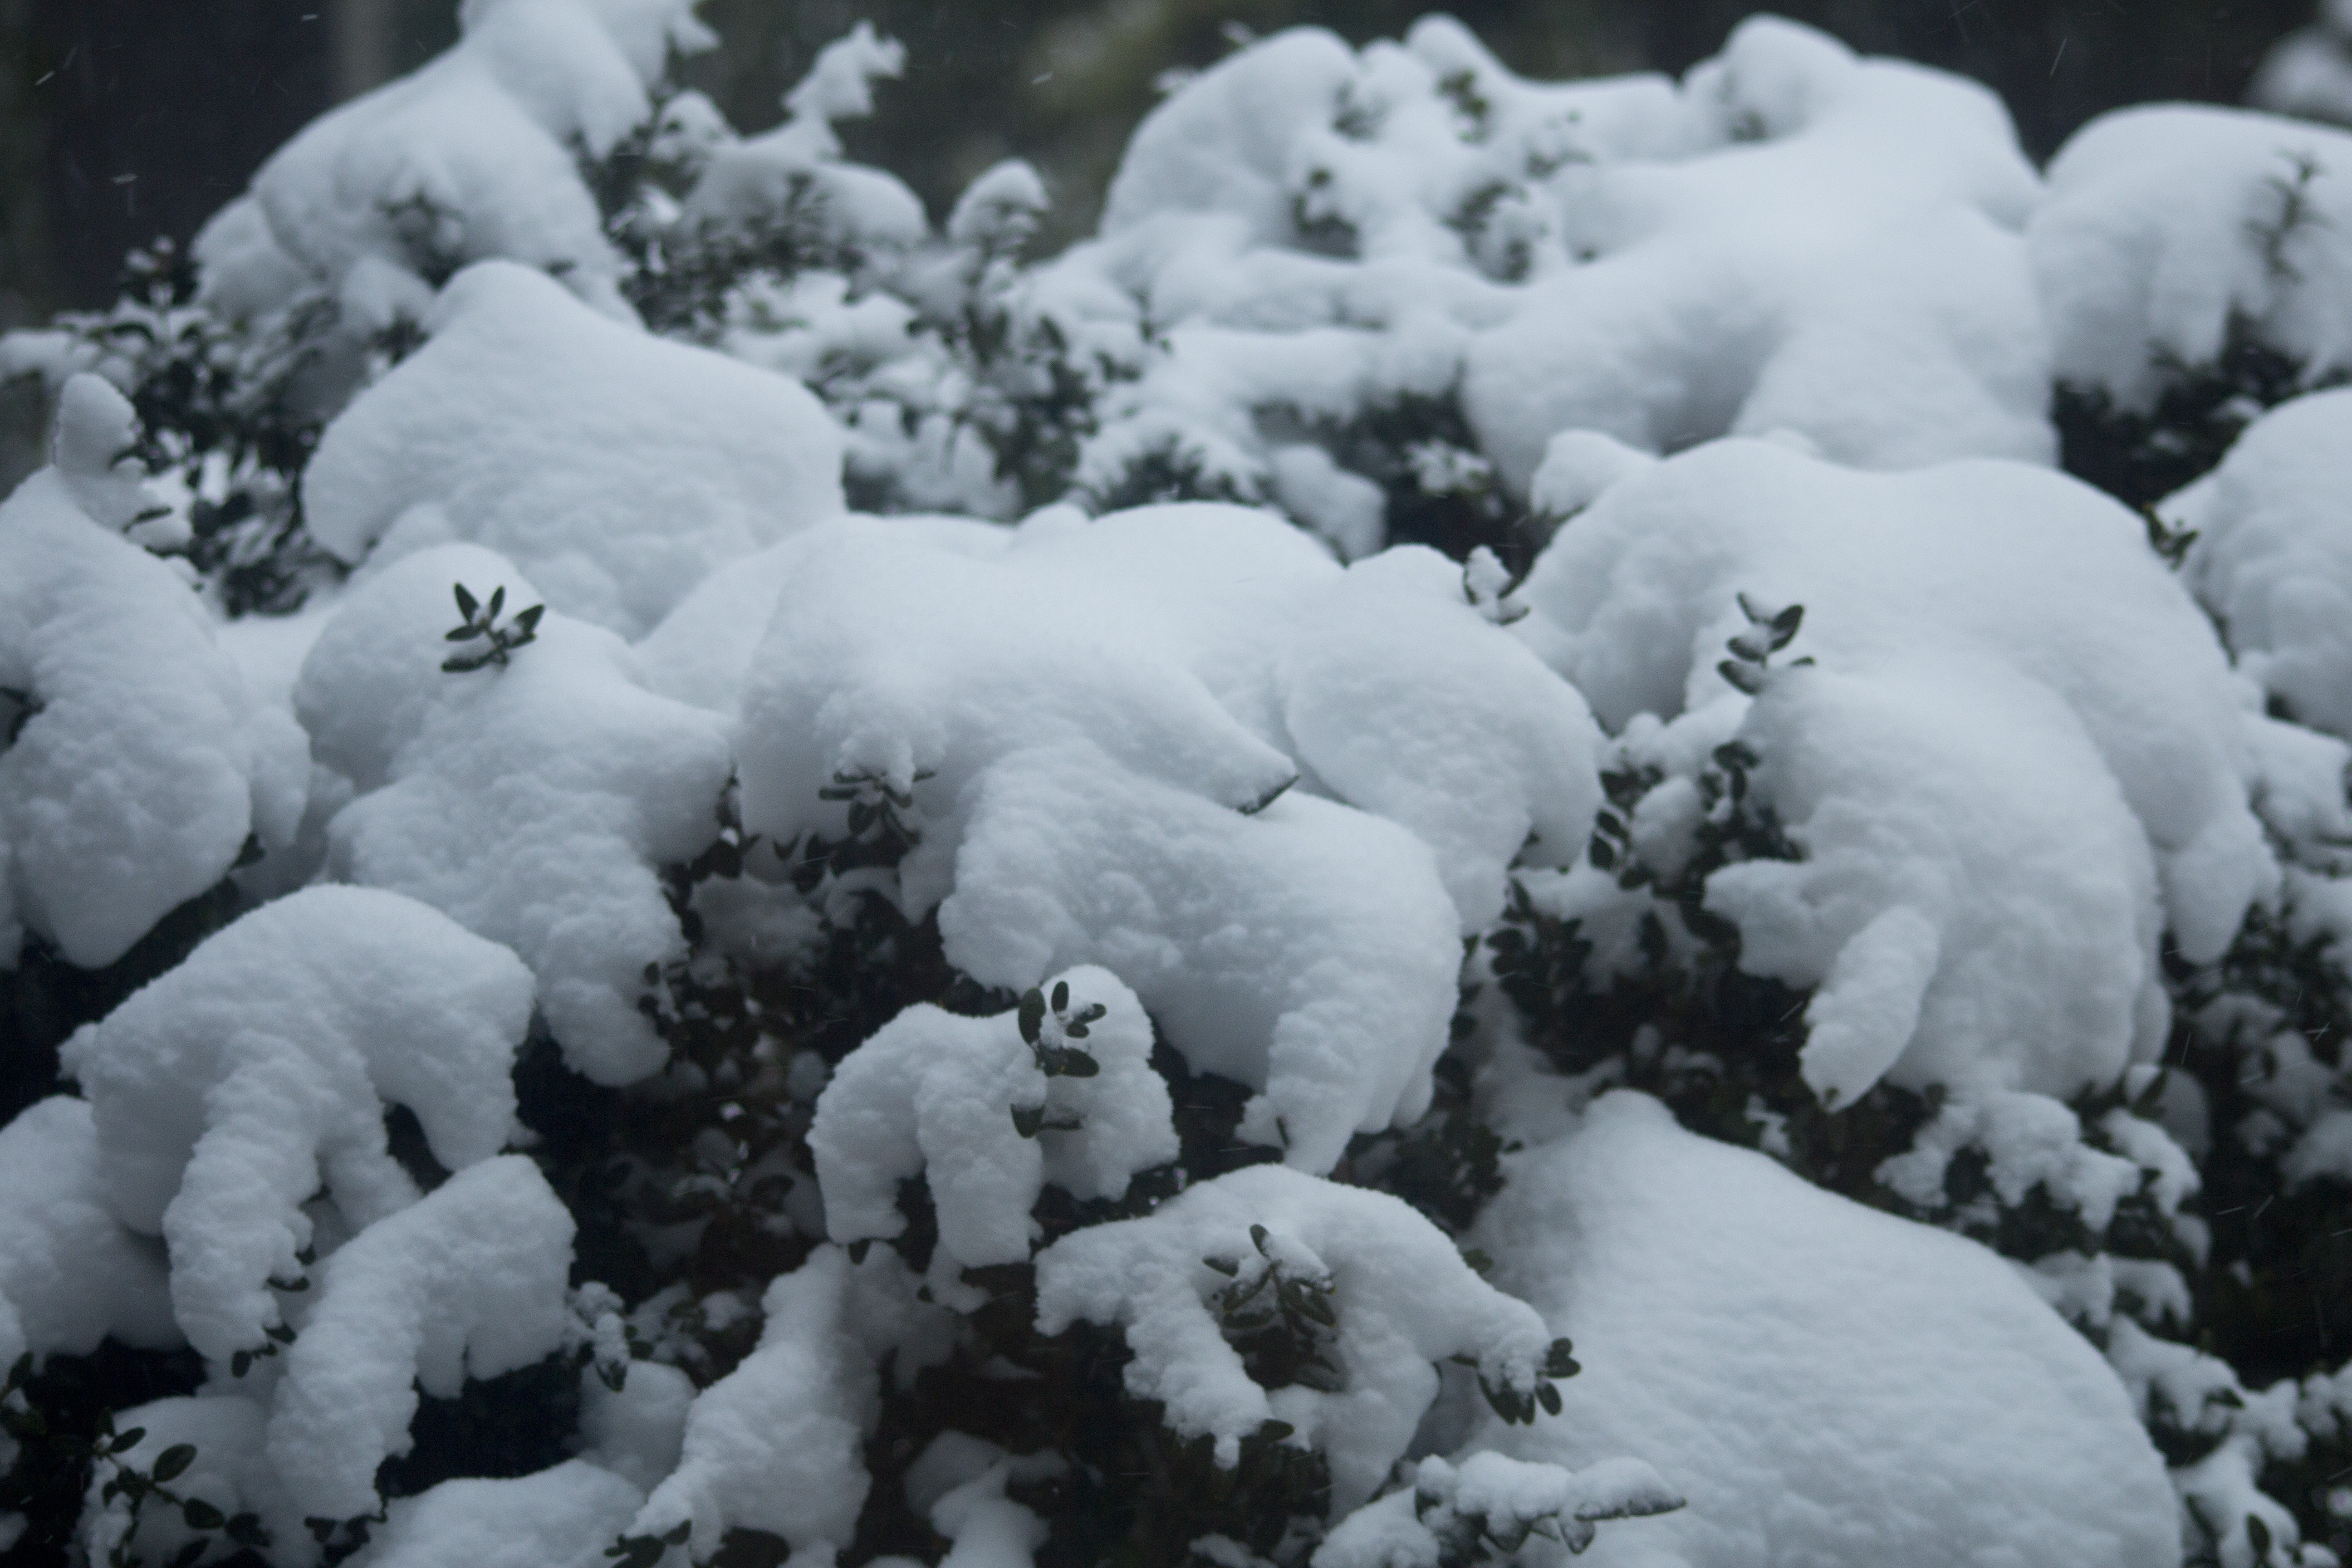
snow, winter, black and white, frost, weather, snowy, monochrome, season, branches, blizzard, freezing